Jamaica, Land We Love

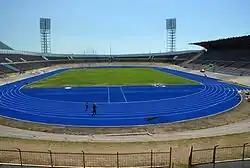
Jamaica's anthem, "Jamaica, Land We Love," was first played at Kingston's National Stadium on August 6, 1962, during the country's independence celebrations.

Everyone should stand at attention for the National Anthem, with males removing their caps. Those in uniform should salute. The Governor-General and Prime Minister's arrival and departure will be marked by the performance or playing of the opening verse of the National Anthem. Furthermore, singing the National Anthem should be incorporated into the process of raising and lowering the flag at the beginning and end of each school year, as well as during Independence Day celebrations.